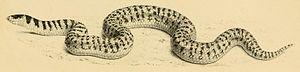
Simoselaps est un genre de serpents de la famille des Elapidae.